Norman Osborn

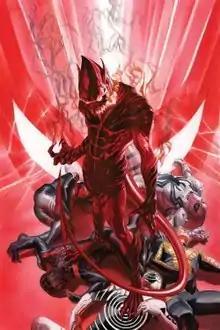
Norman Osborn as Red Goblin on the cover of "The Amazing Spider-Man" #799 (June 2018). Art by Alex Ross.

Norman adopts the Green Goblin identity with the goal of being the leader of organized crime in New York City, and intends to cement his position by defeating Spider-Man. Acting on his own as the Goblin, or through his employment of other super-criminals such as the Headsman, he would harass Spider-Man many times, but fail to achieve his goal. Soon, Stromm returns from prison, and attempts to exact revenge on Osborn using an army of robots, but Norman is saved by Spider-Man, and Stromm apparently dies of a heart attack.